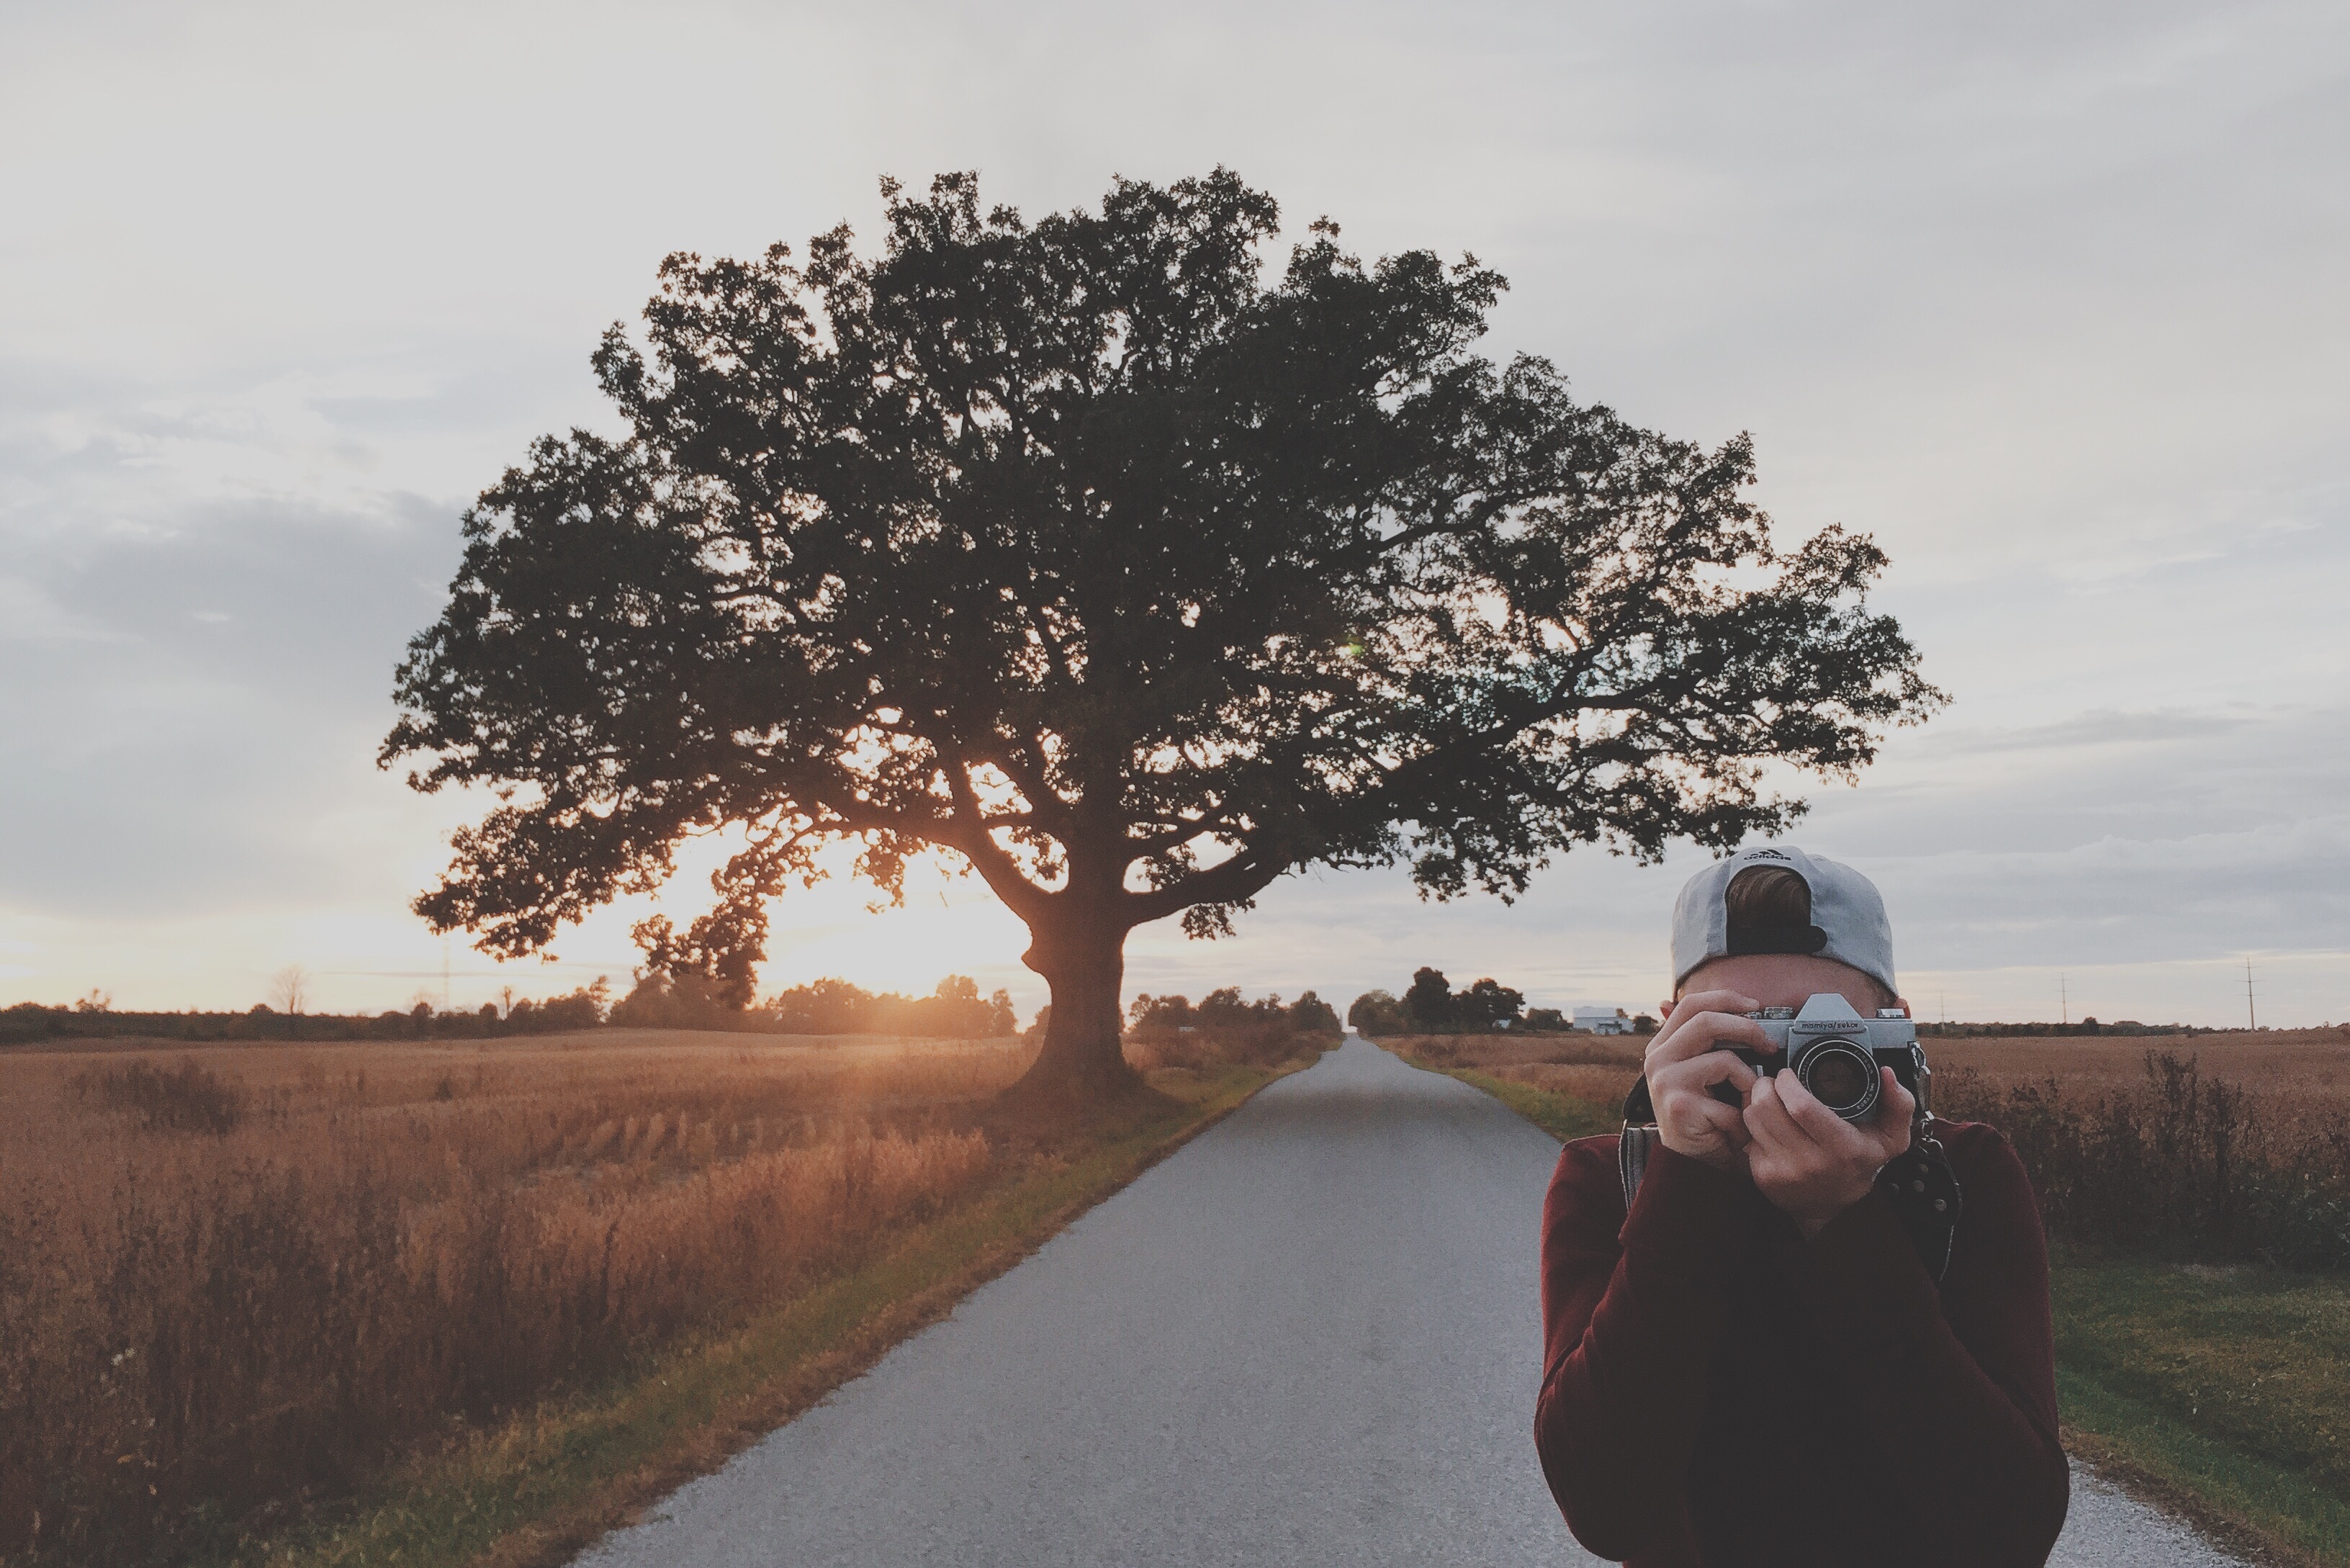
landscape, tree, nature, grass, cloud, plant, photographer, morning, leaf, hill, boy, wind, young, autumn, season, taking picture, outdoors, rural area, woody plant, holding camera